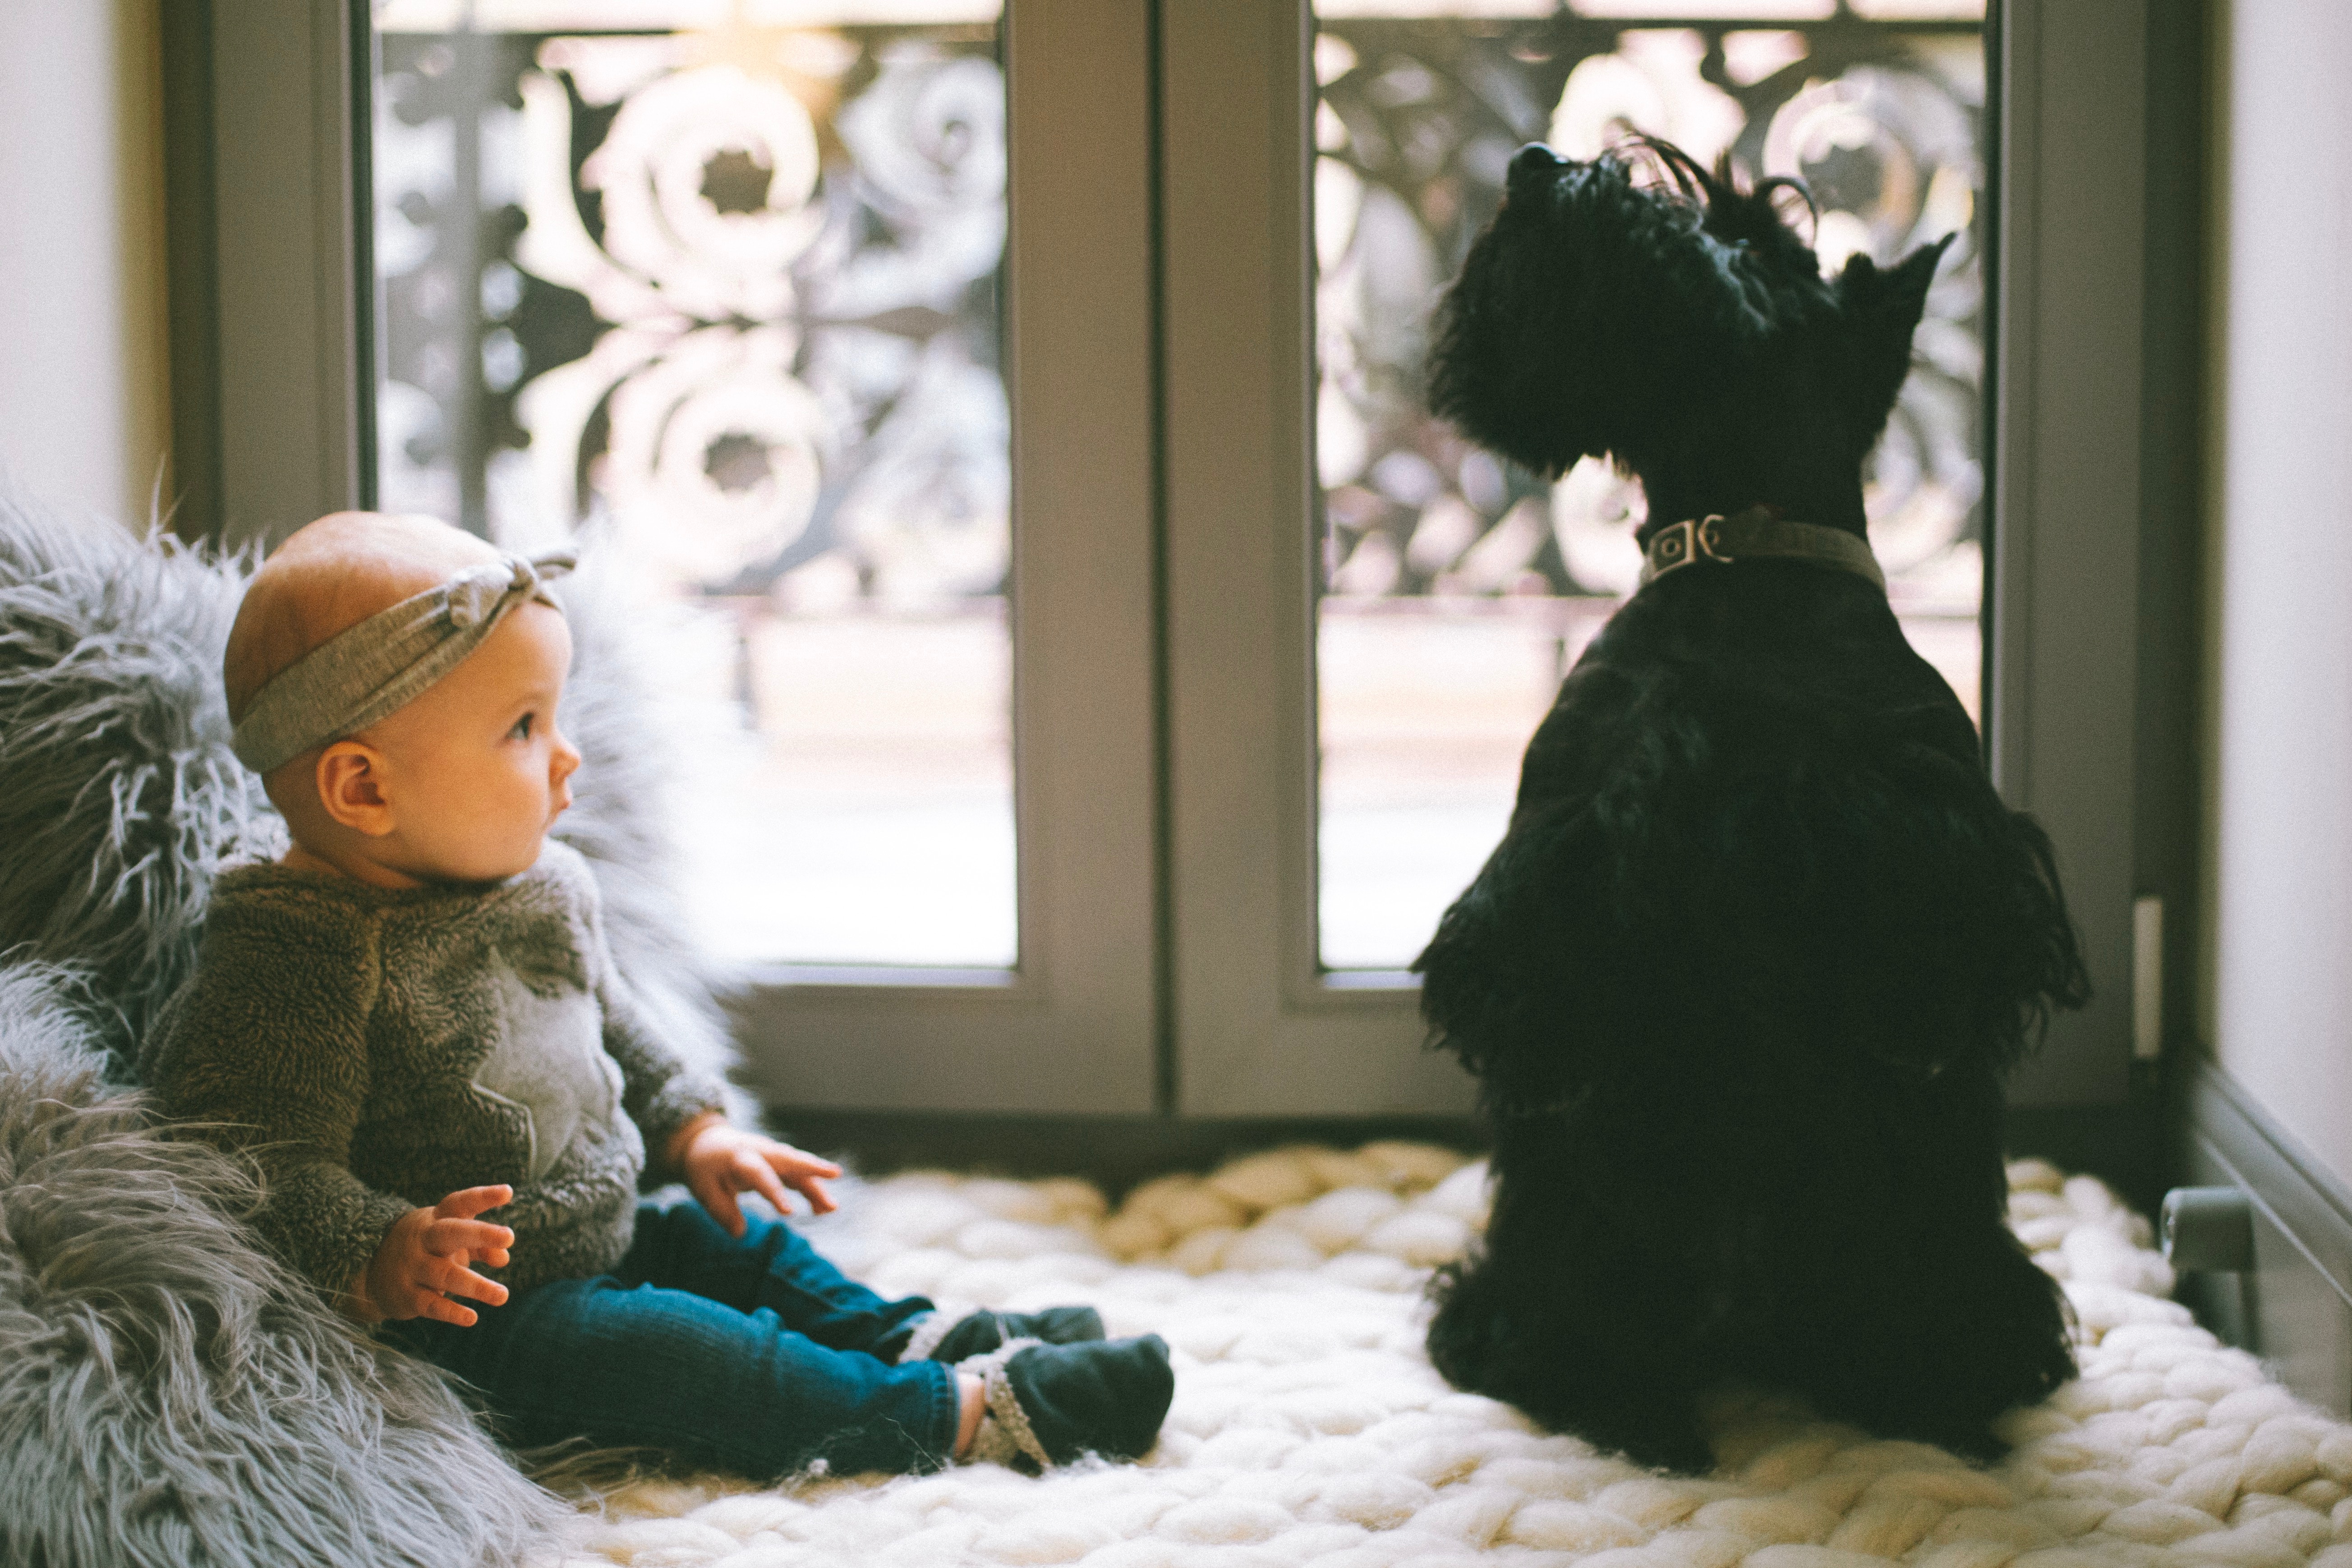
fashion, fur, winter, room, outerwear, window, headgear, dress, doll, photography, toy, snow, child